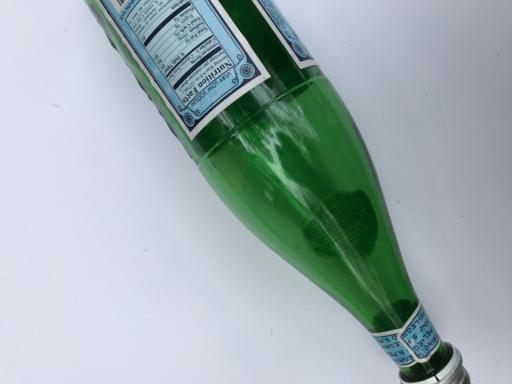
Waste category: glass